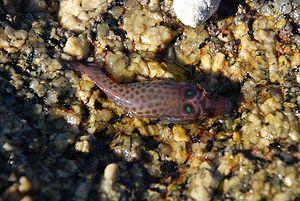
Lepadogaster est un genre de poissons marins appartenant à la famille des Gobiesocidae.